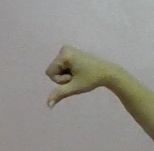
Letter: waw